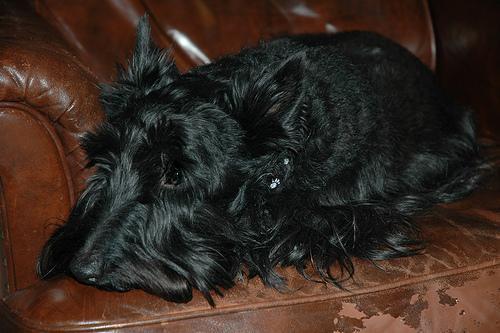
scottish terrier